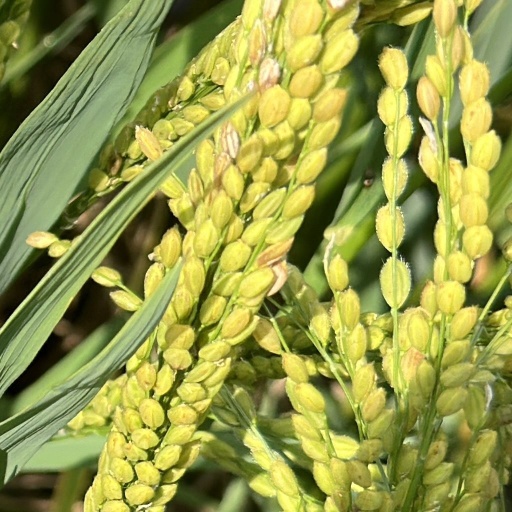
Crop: rice